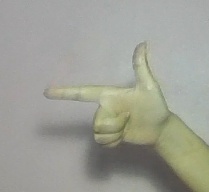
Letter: yaa